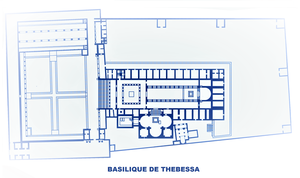
Basilique de Thébessa et ses dépendances
L'architecture paléochrétienne désigne la plus ancienne période de l'architecture chrétienne, qui s'est développée dans l'Empire romain dans l'Antiquité tardive.